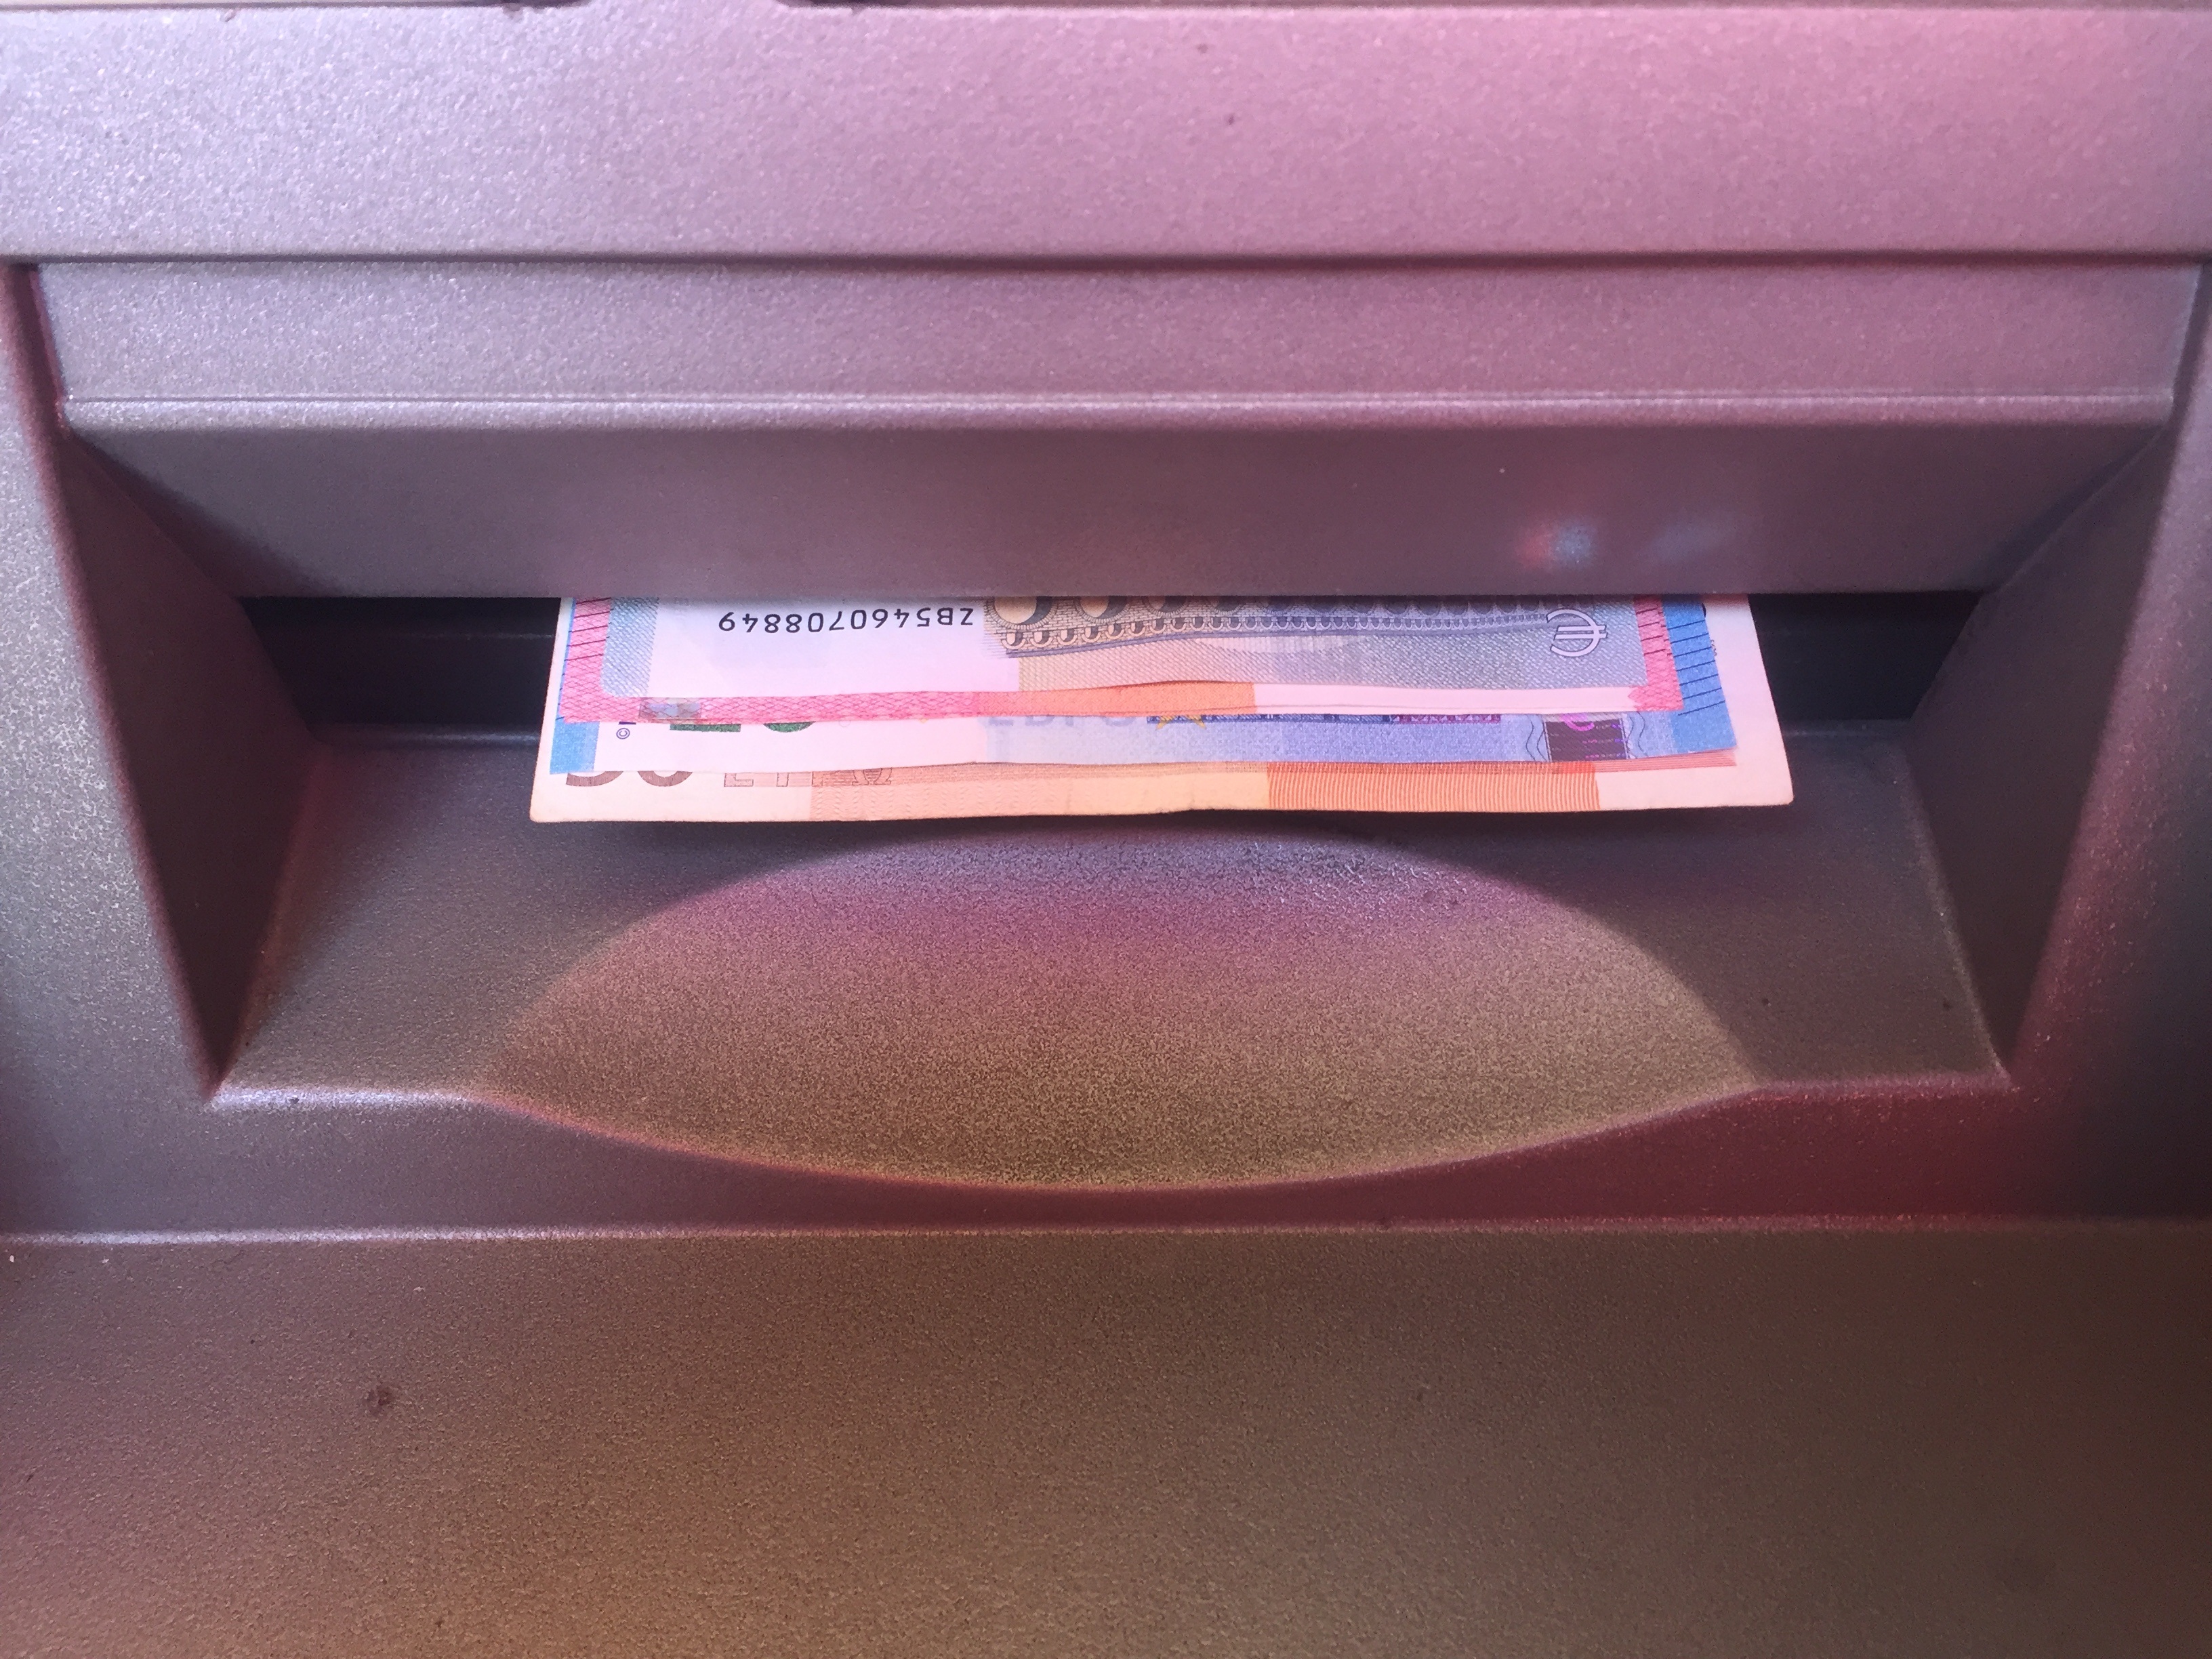
color, furniture, pink, atm, euro, automatic, ec, money issue